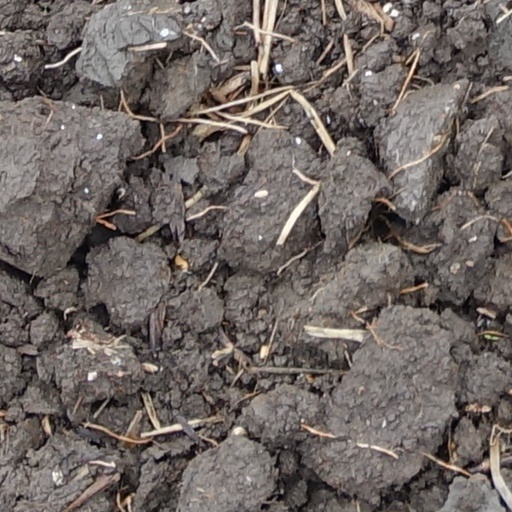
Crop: wheat